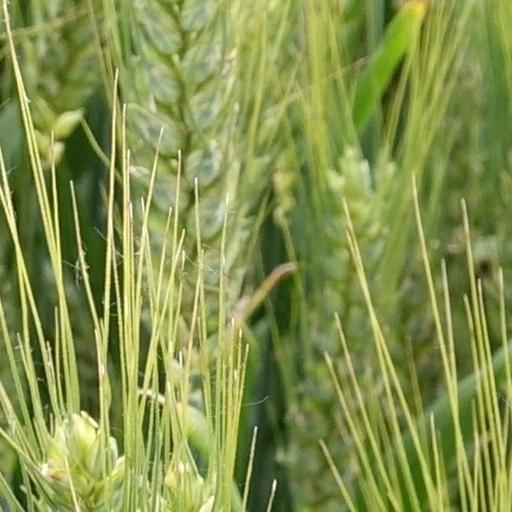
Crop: wheat